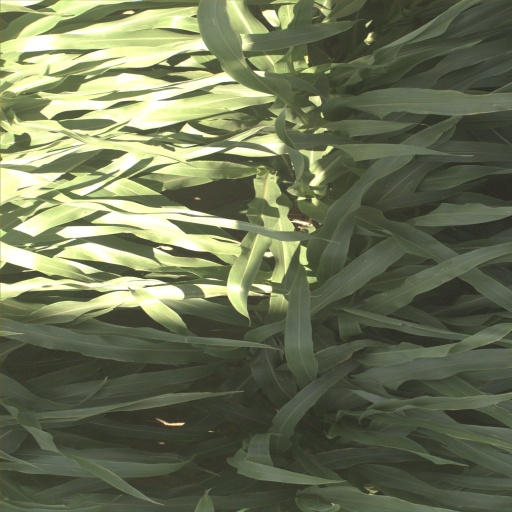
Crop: sorghum